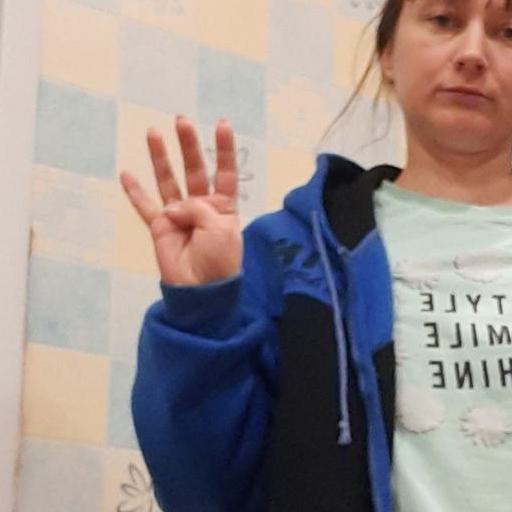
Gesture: four